List of best-selling albums in the United States

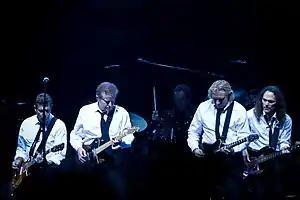
"Their Greatest Hits (1971–1975)" by the Eagles is the best-selling album of all time in the U.S.

The following is a list of the best-selling albums in the United States based on RIAA certification and Nielsen SoundScan sales tracking. The criteria are that the album must have been published (including self-publishing by the artist), and the album must have achieved at least a diamond certification from the RIAA. The albums released prior to March 1991 should be included with their certified units only, as their Nielsen SoundScan sales are not complete.